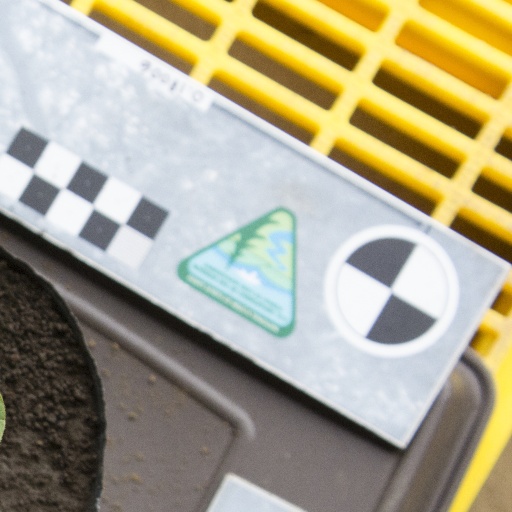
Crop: soybean